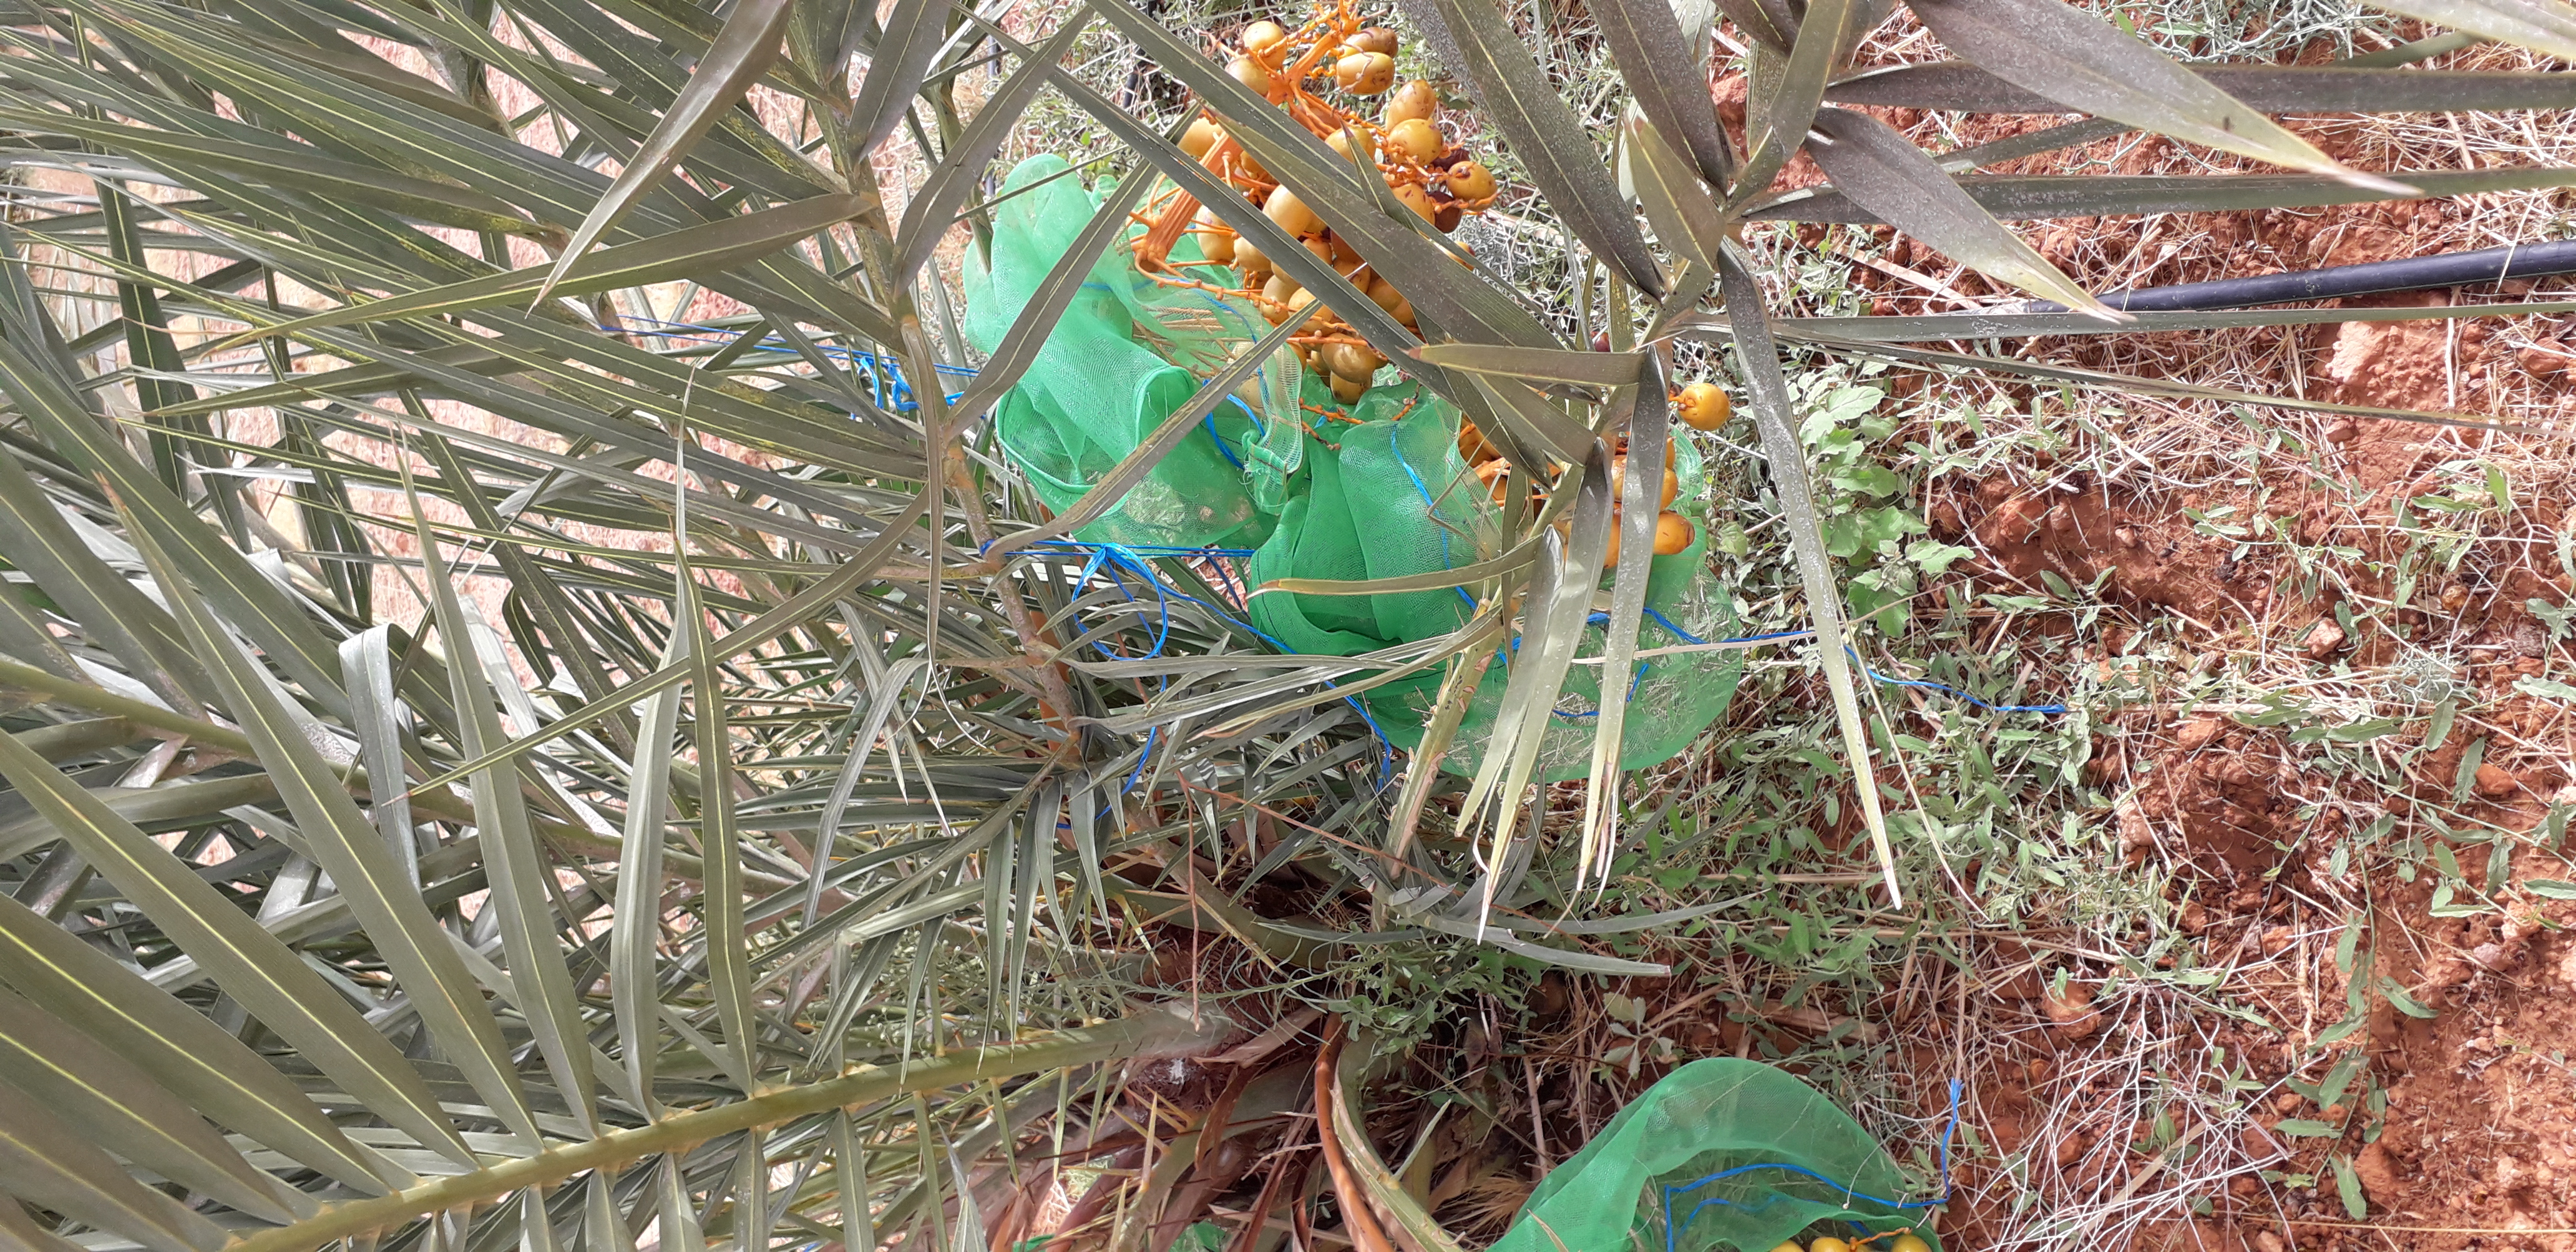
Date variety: Boufagous